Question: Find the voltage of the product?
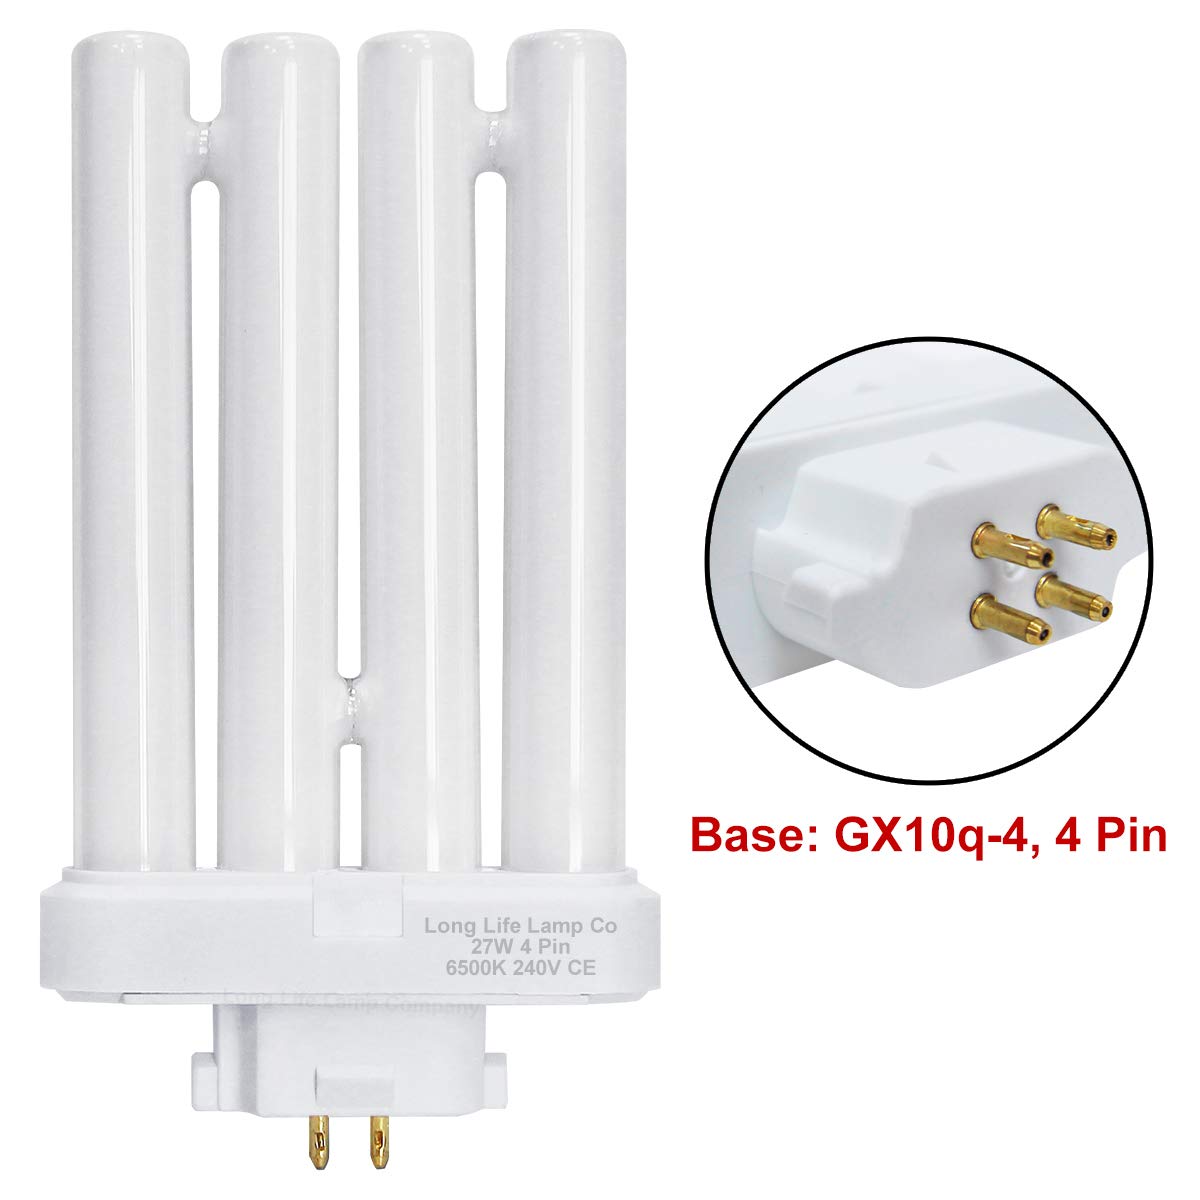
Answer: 240.0 volt